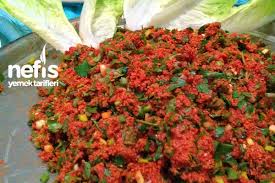
Yemek: kisir